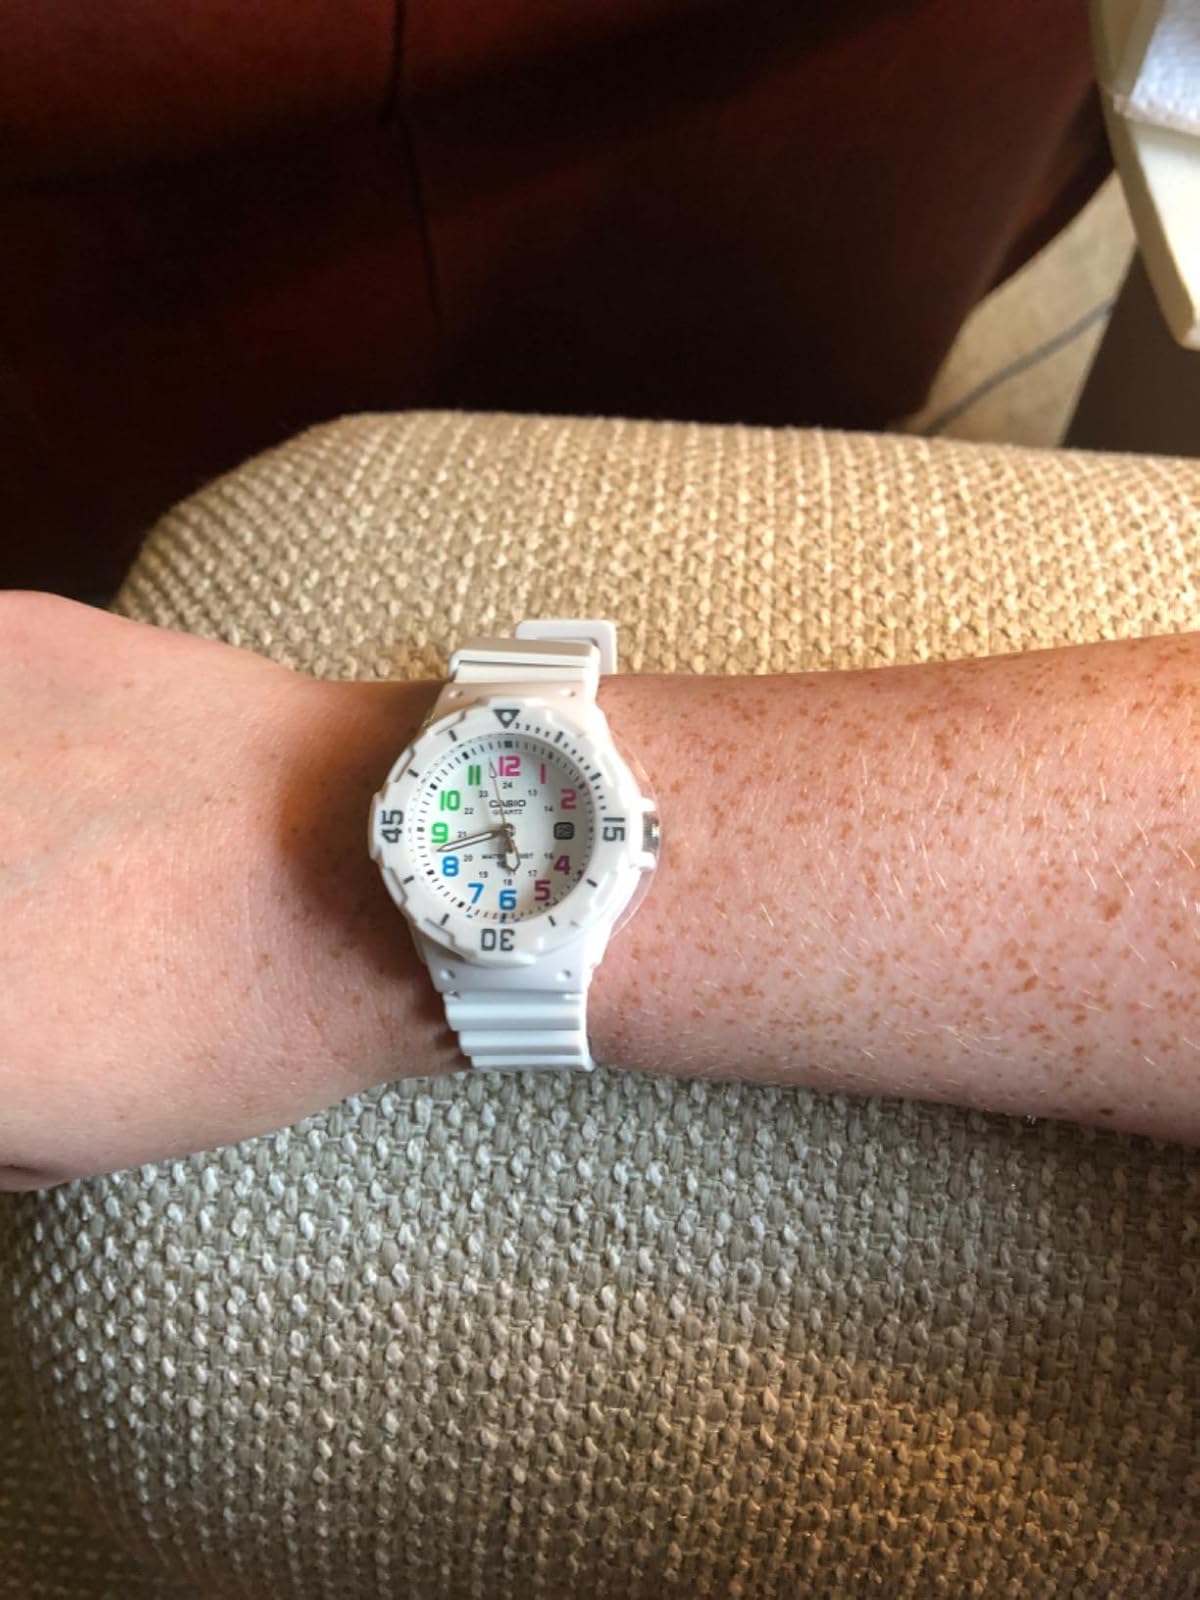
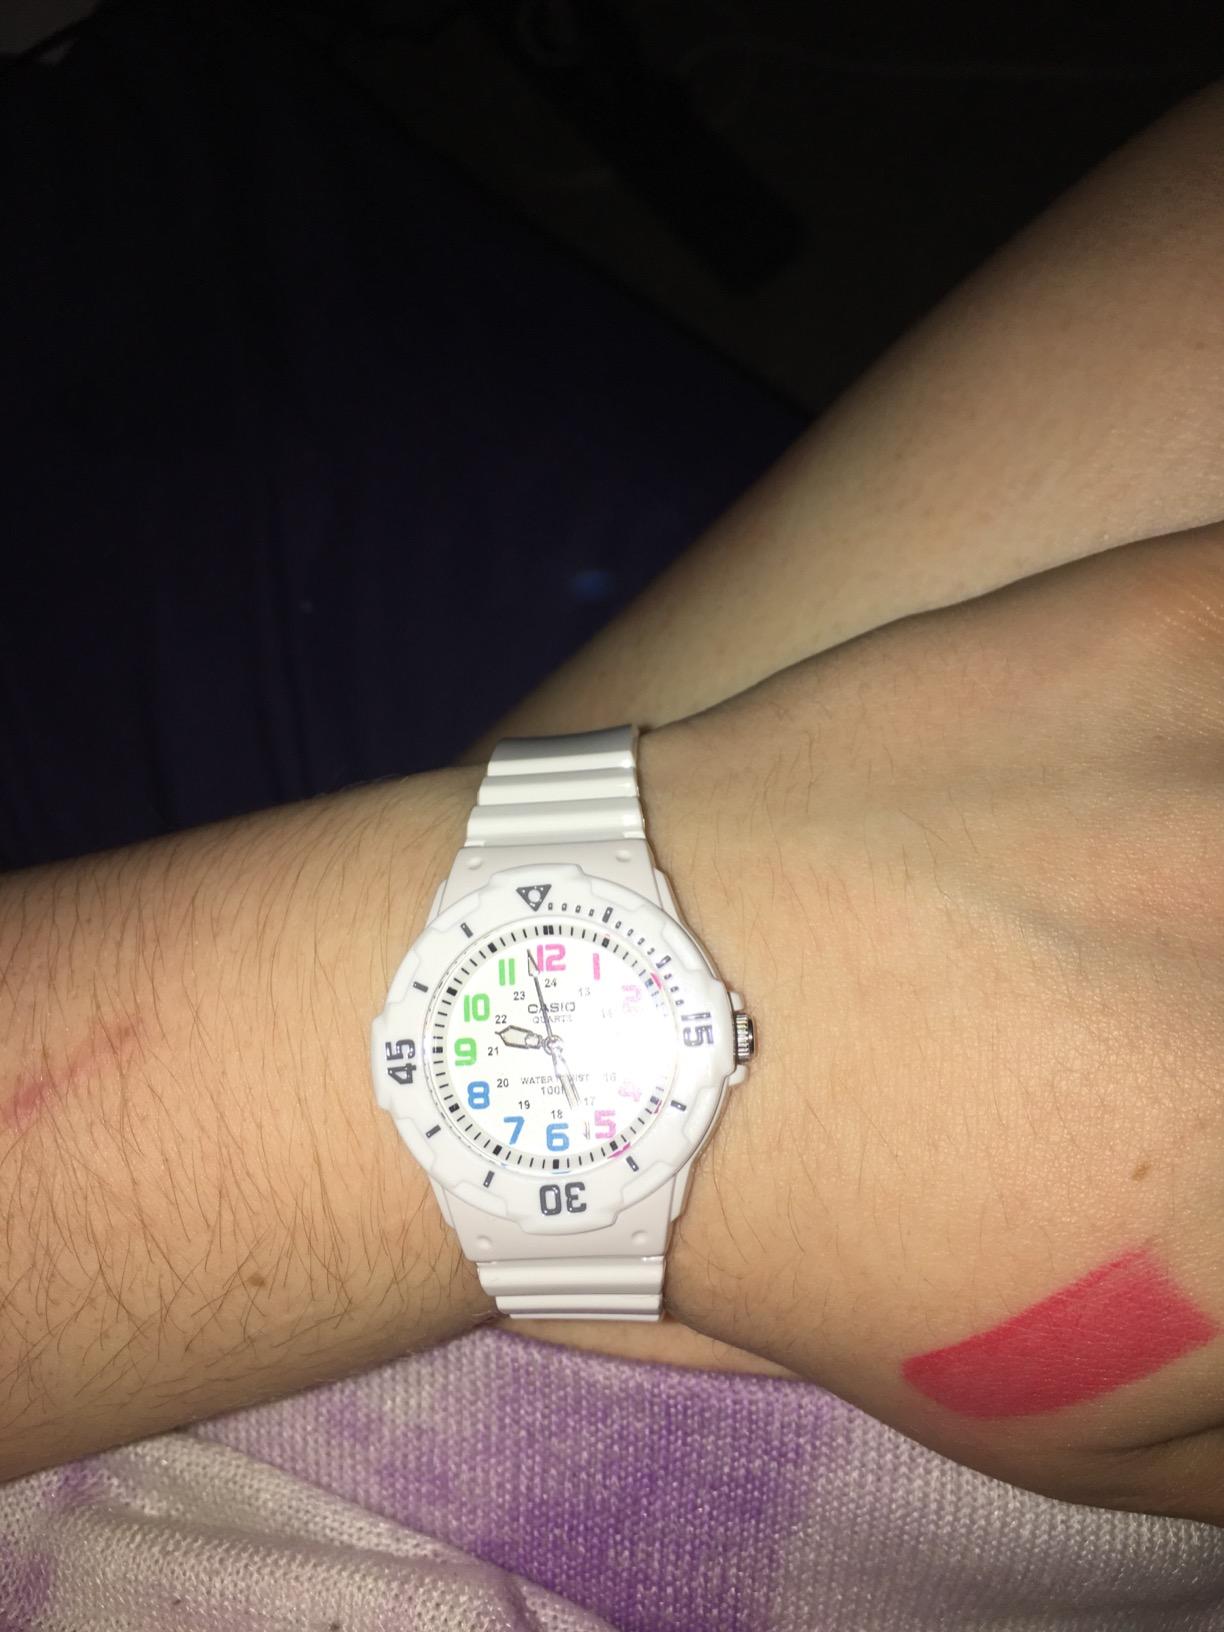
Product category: accessories_watch
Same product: yes